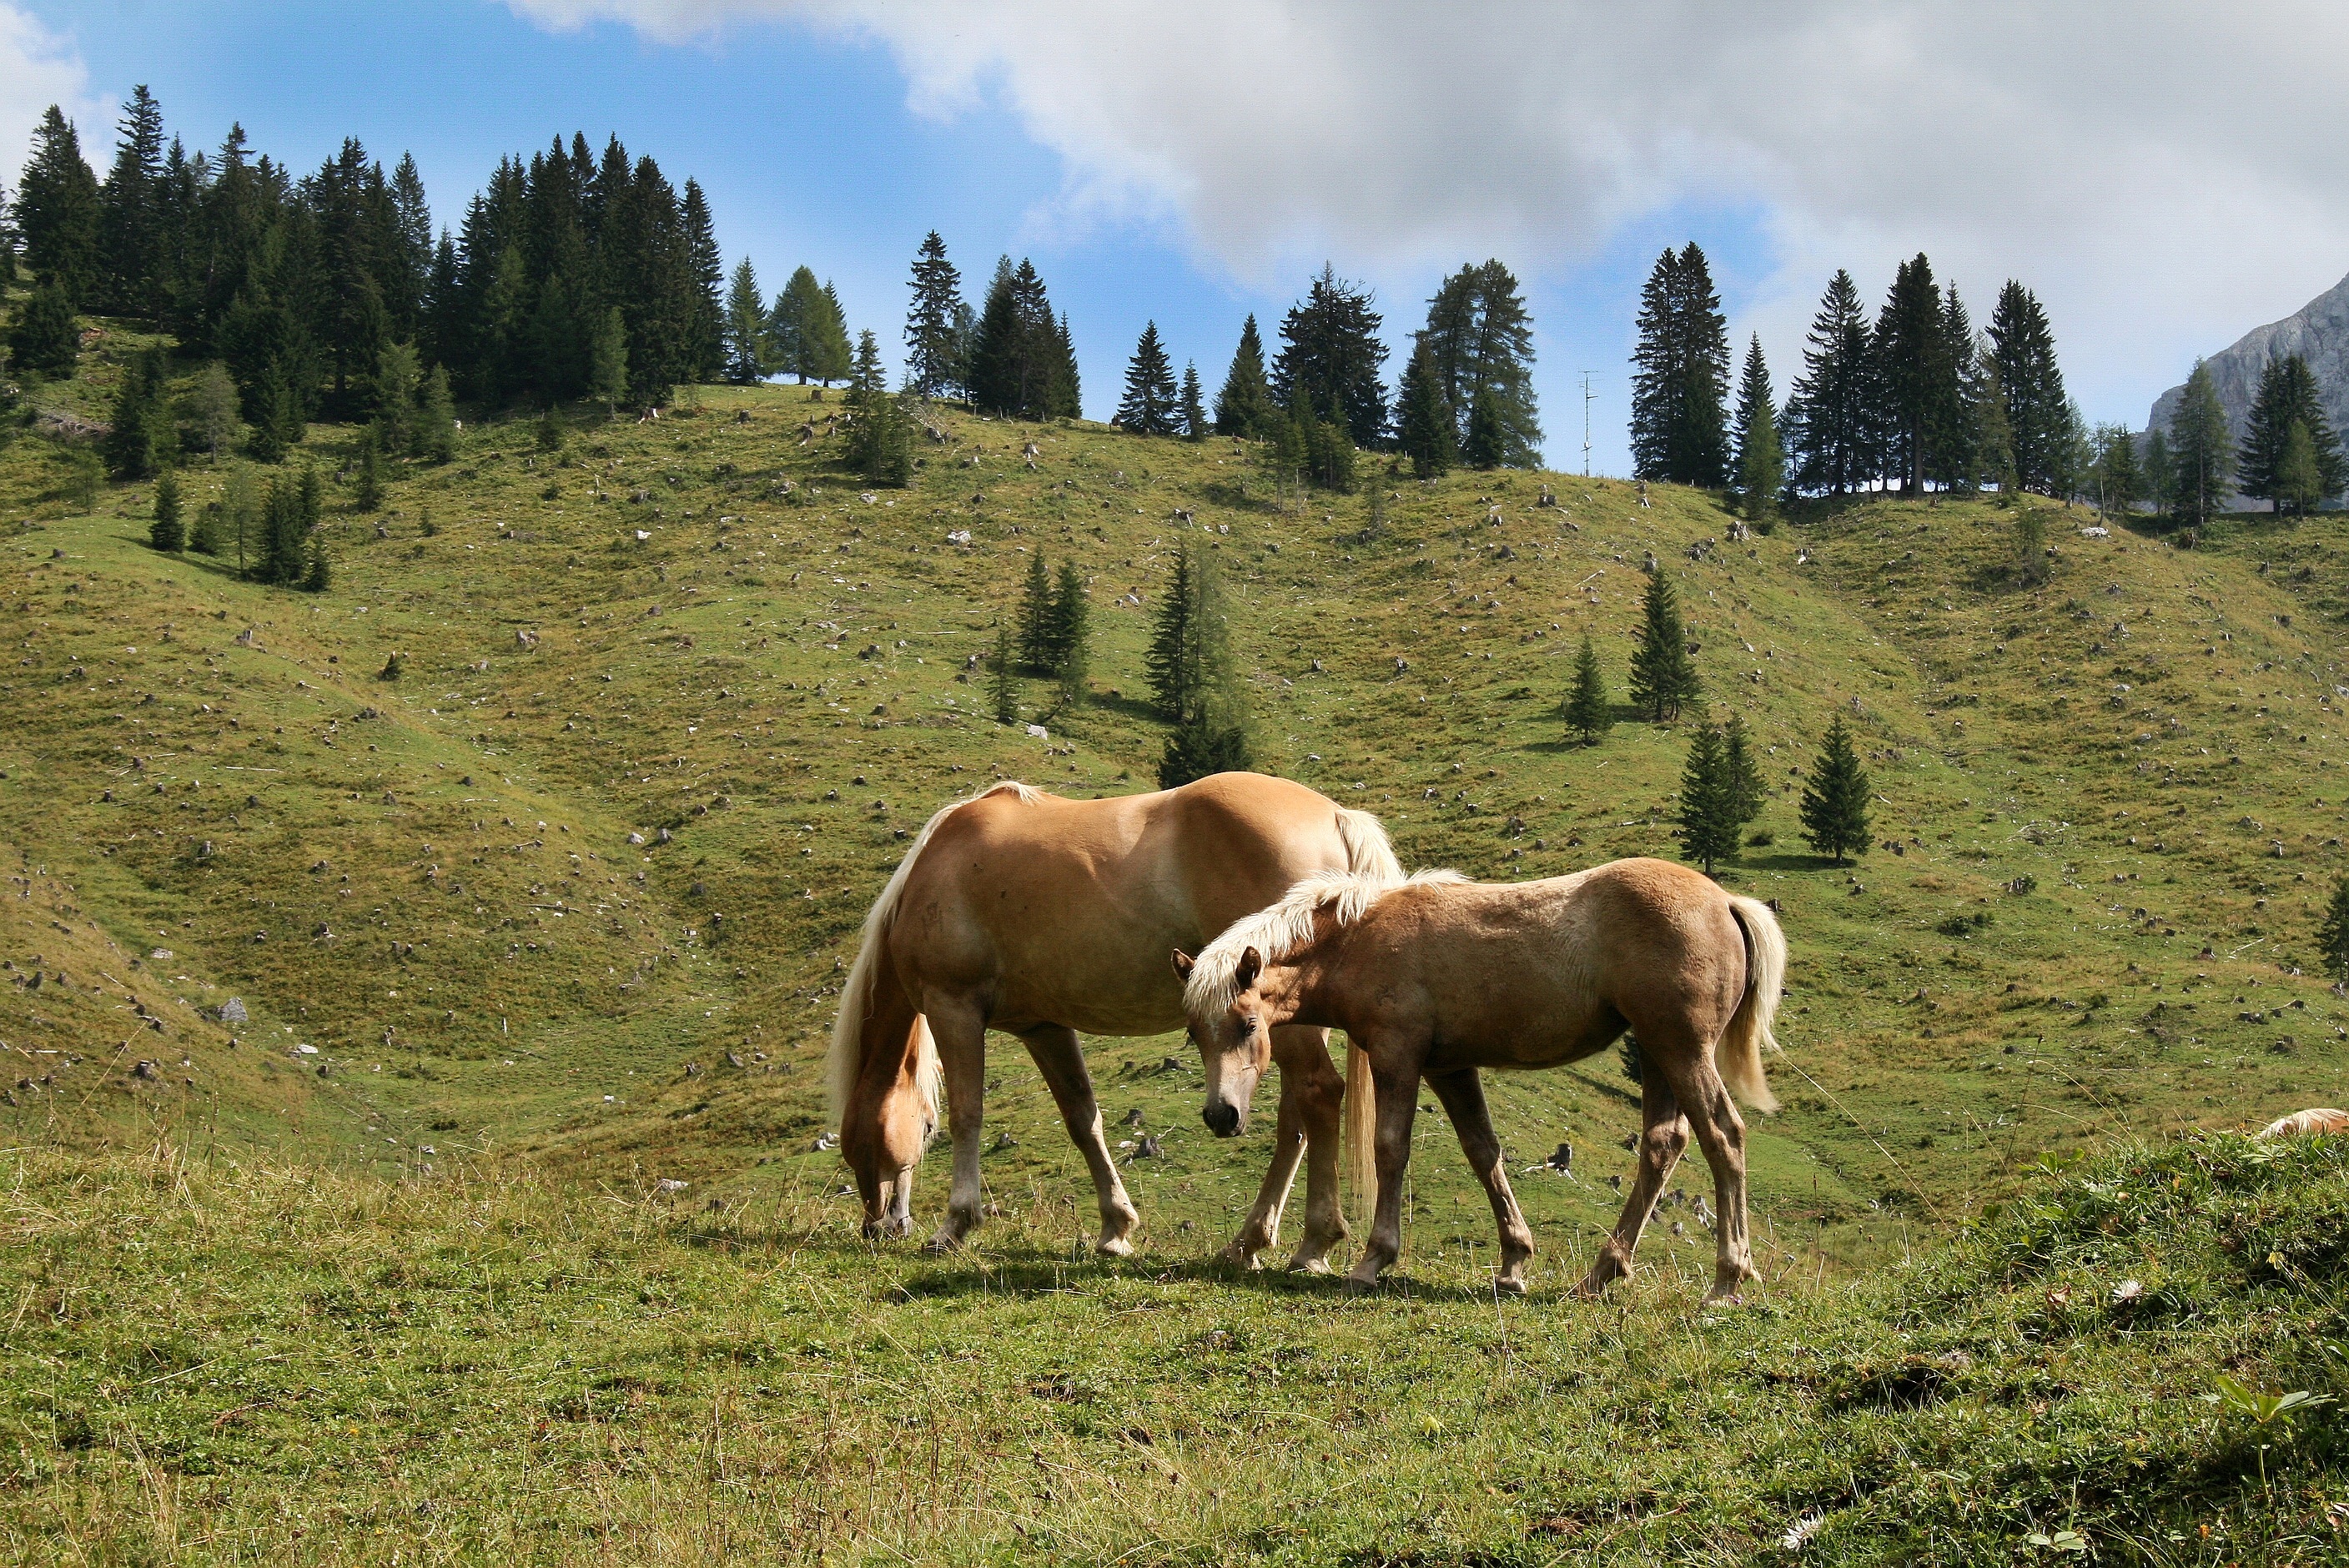
landscape, grass, wilderness, mountain, meadow, prairie, animal, wildlife, herd, pasture, grazing, ranch, horse, eat, pets, grassland, mare, habitat, ecosystem, steppe, browse, rural area, pack animal, haflinger, trail riding, natural environment, horse like mammal, mustang horse